Zilya Valeeva

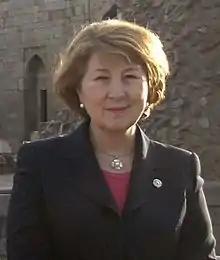
Zilya Valeeva, Director for State Museum Historic and Architectural Complex of the Kazan Kremlin, Chairwoman of public organization The Women of Tatarstan, Chairwoman for Commission of the Republic of Tatarstan on UNESCO

Zilya Valeeva (Zilya Rakhimyanovna Valeeva; born 15 October 1952 in Ufa, Republic of Bashkortostan Russia) — public figure and politician in Republic of Tatarstan, honored cultural worker of the Russian Federation, PhD in philosophical studies (2010).